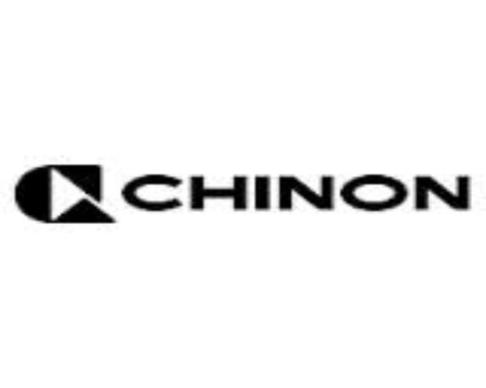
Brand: chinon
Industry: Electronic